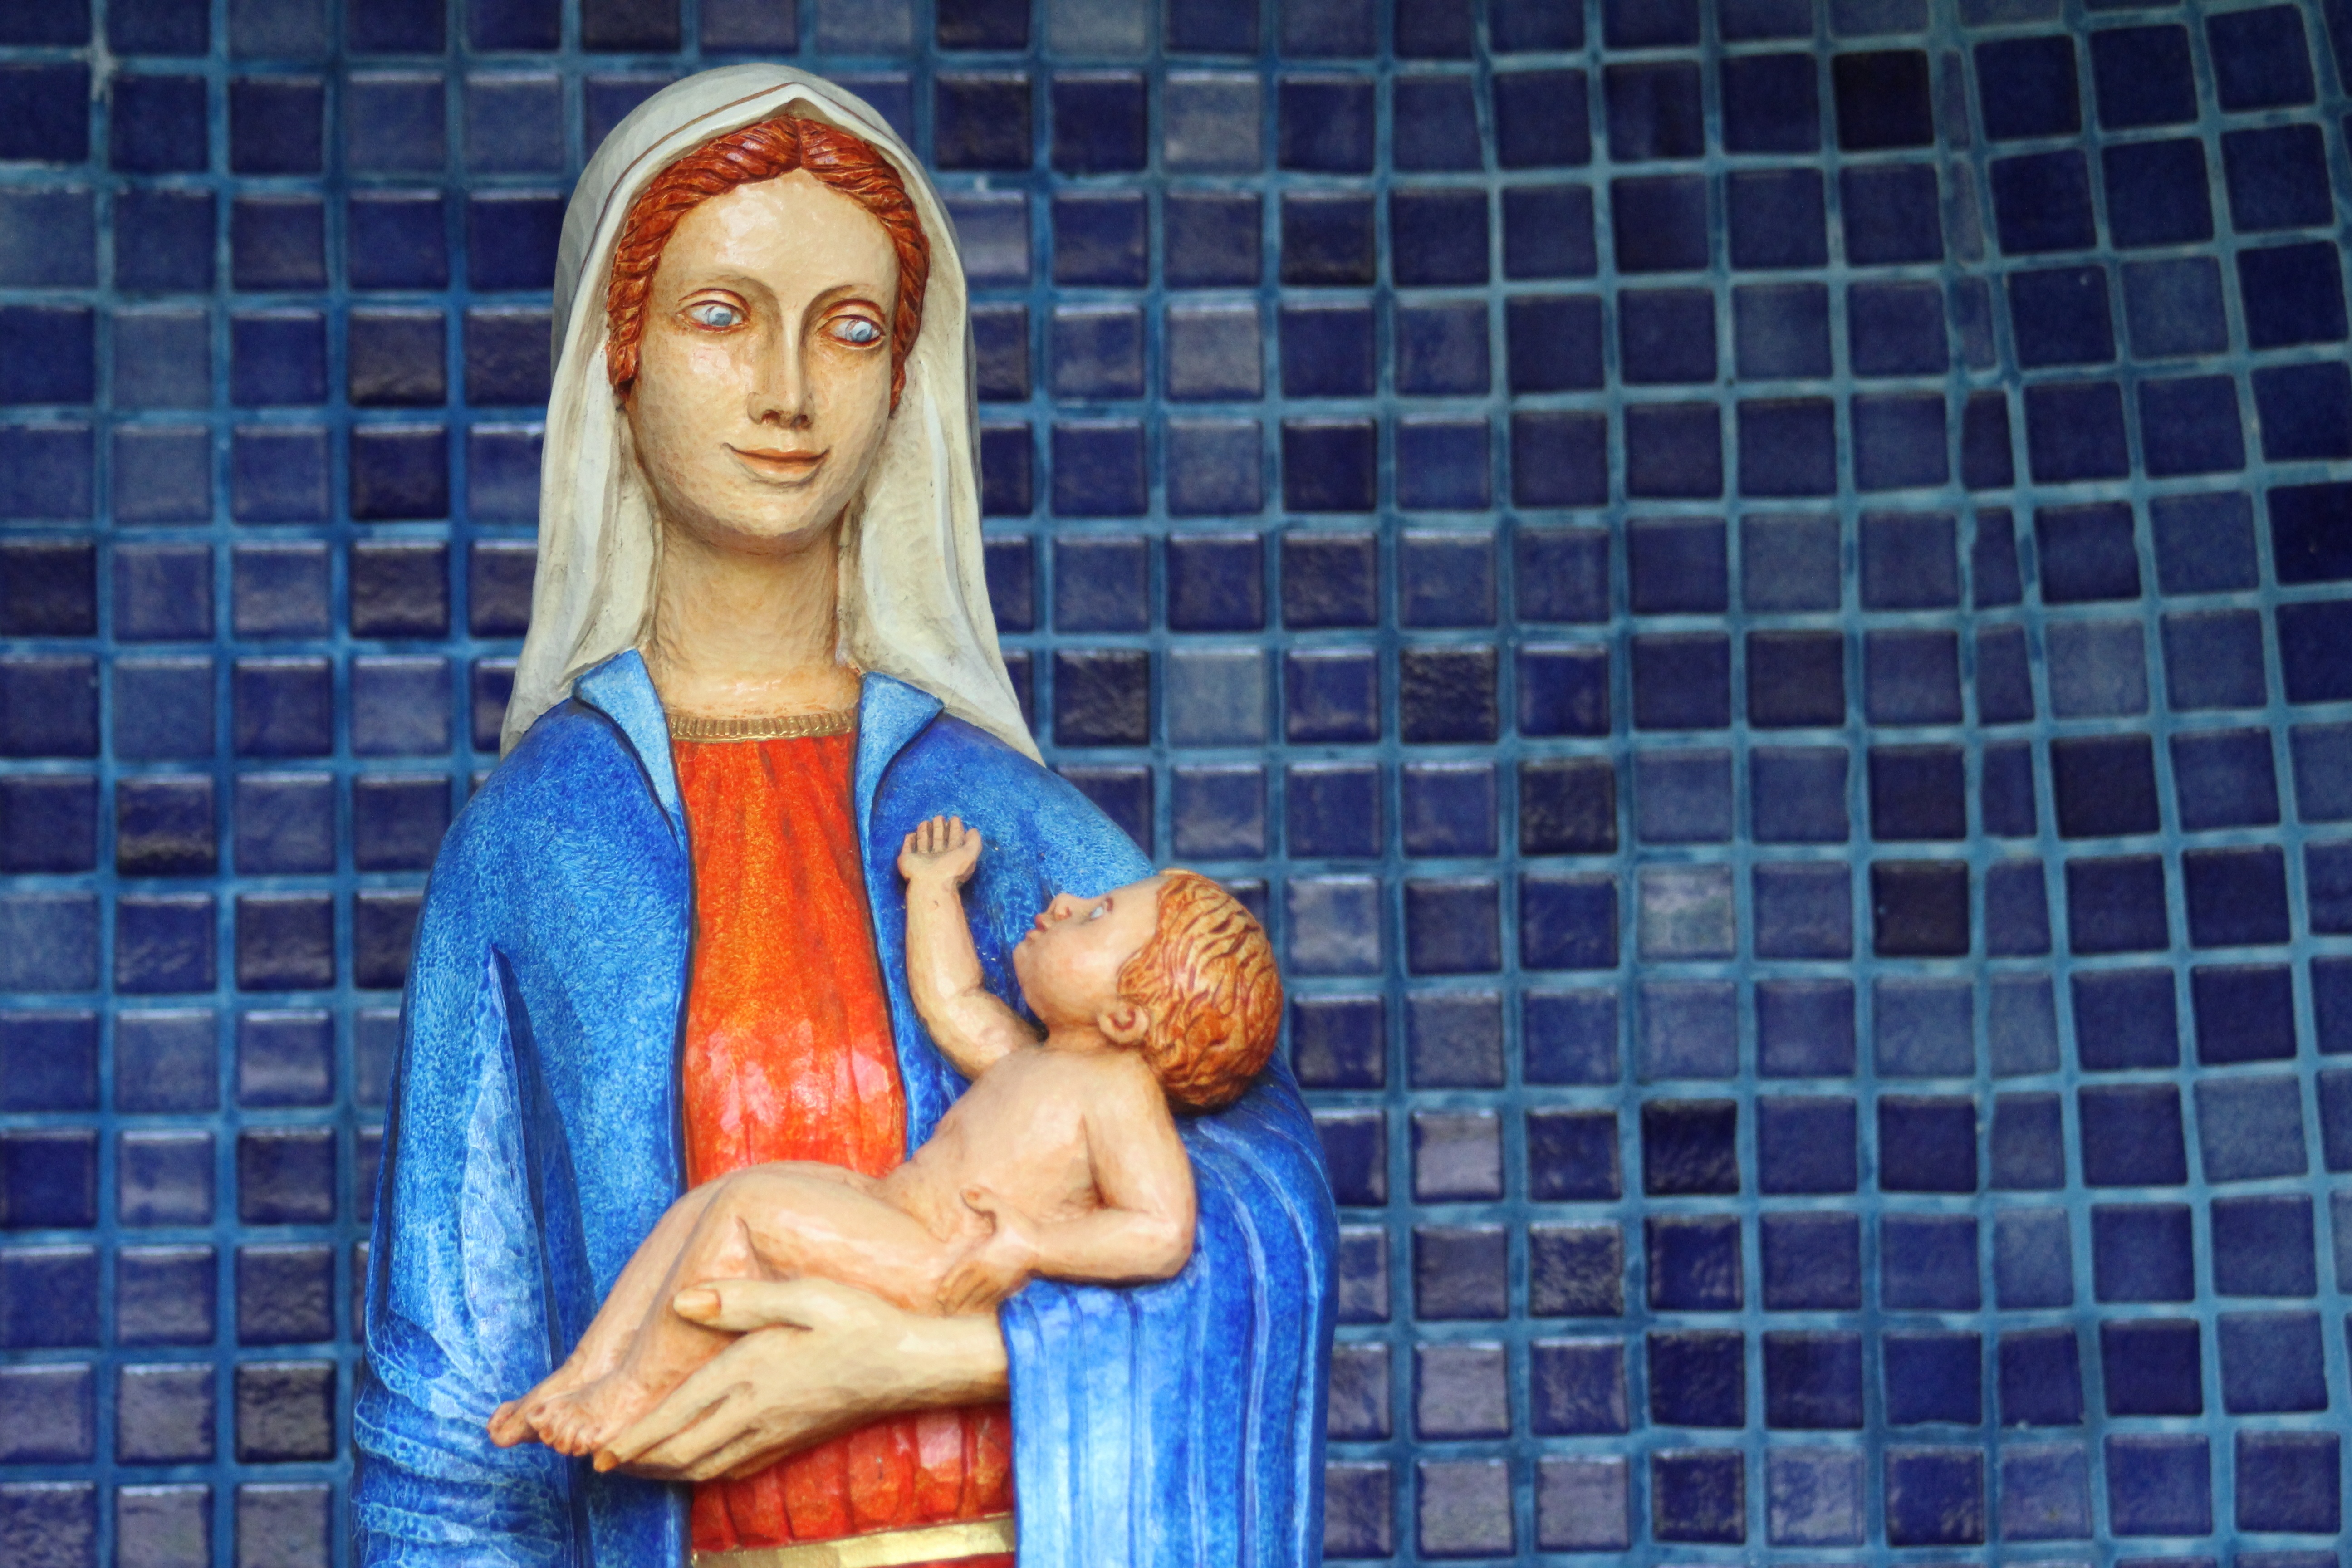
statue, blue, christian, toy, spiritual, jesus, image, screenshot, hulst, mary statue